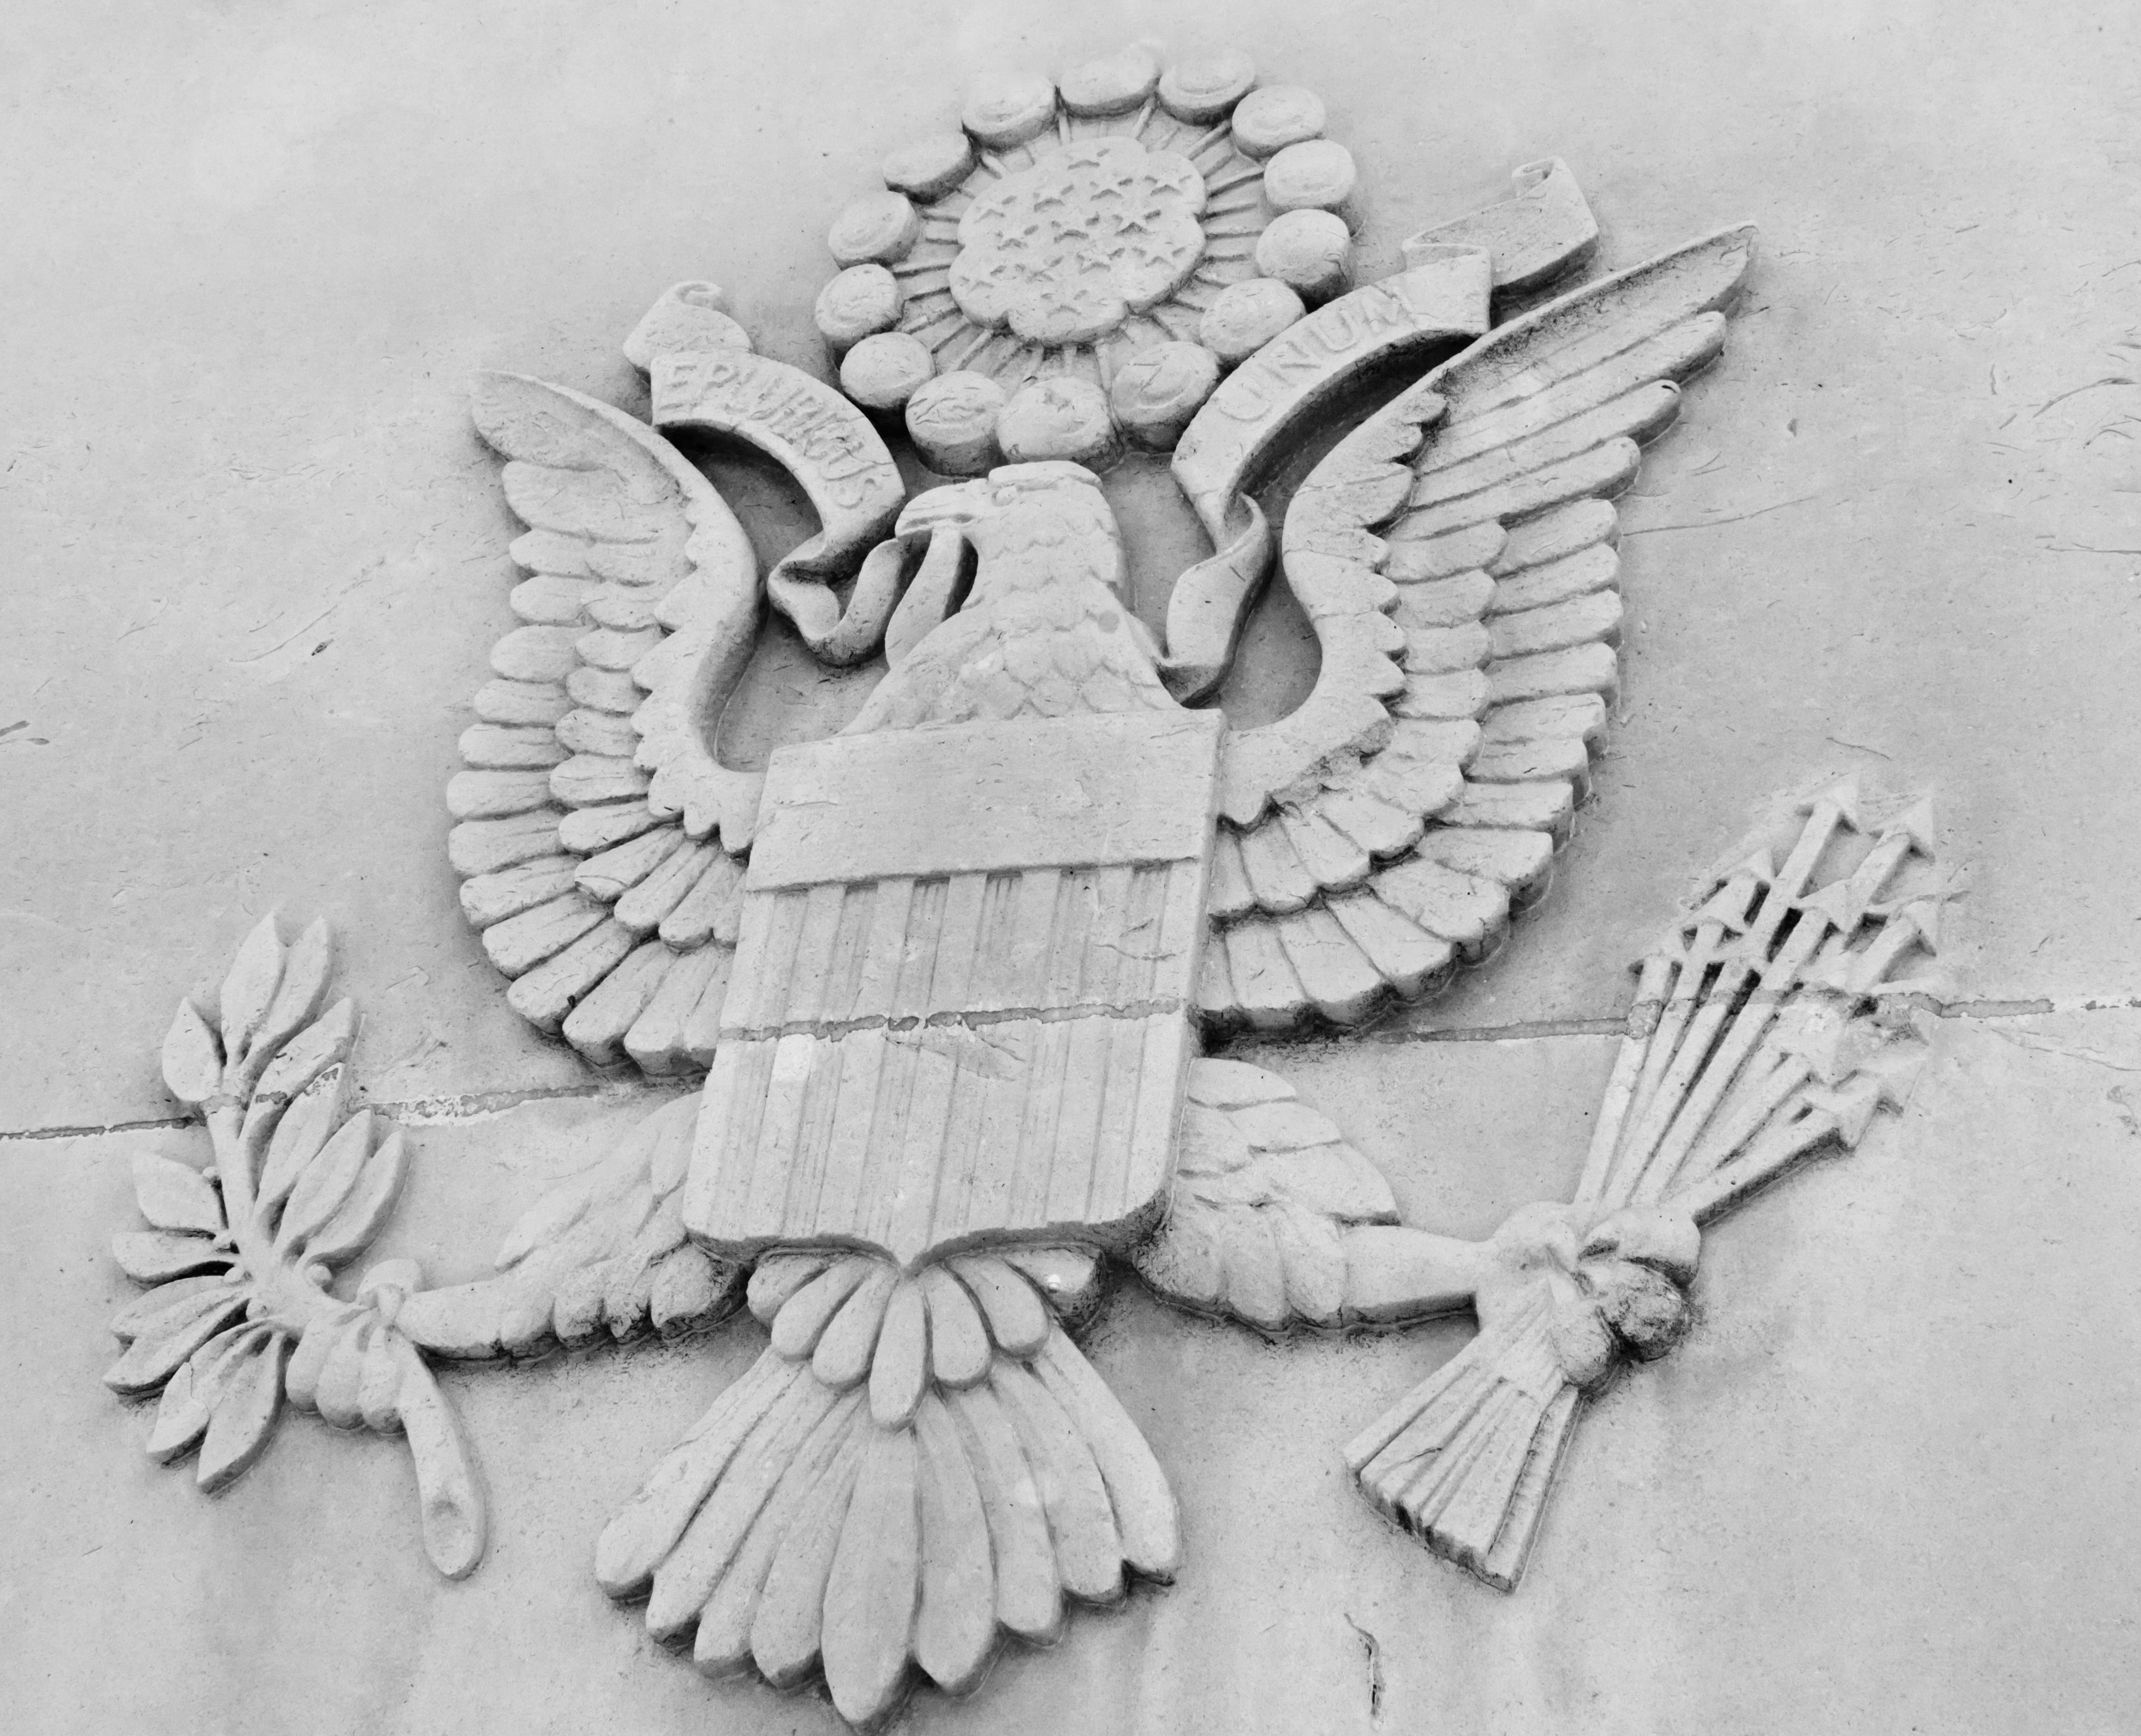
wing, black and white, white, sign, symbol, usa, america, eagle, black, monochrome, seal, memorial, war, art, american, great, sketch, drawing, illustration, wwii, united, states, symbolic, monochrome photography